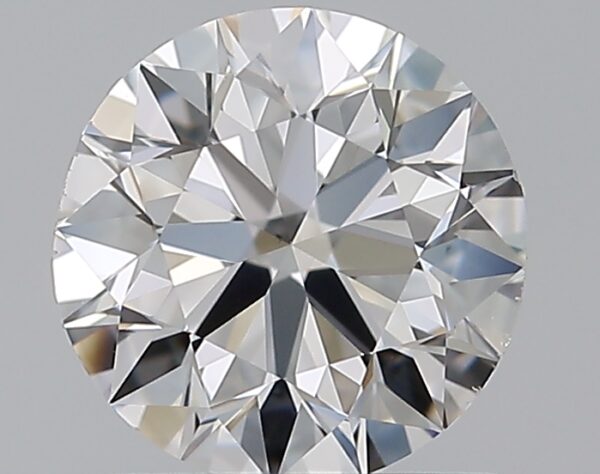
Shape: round
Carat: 0.8
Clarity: VS2
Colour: E
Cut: EX
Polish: VG
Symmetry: VG
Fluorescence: N
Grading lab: GIA
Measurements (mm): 5.86 x 5.94 x 3.7